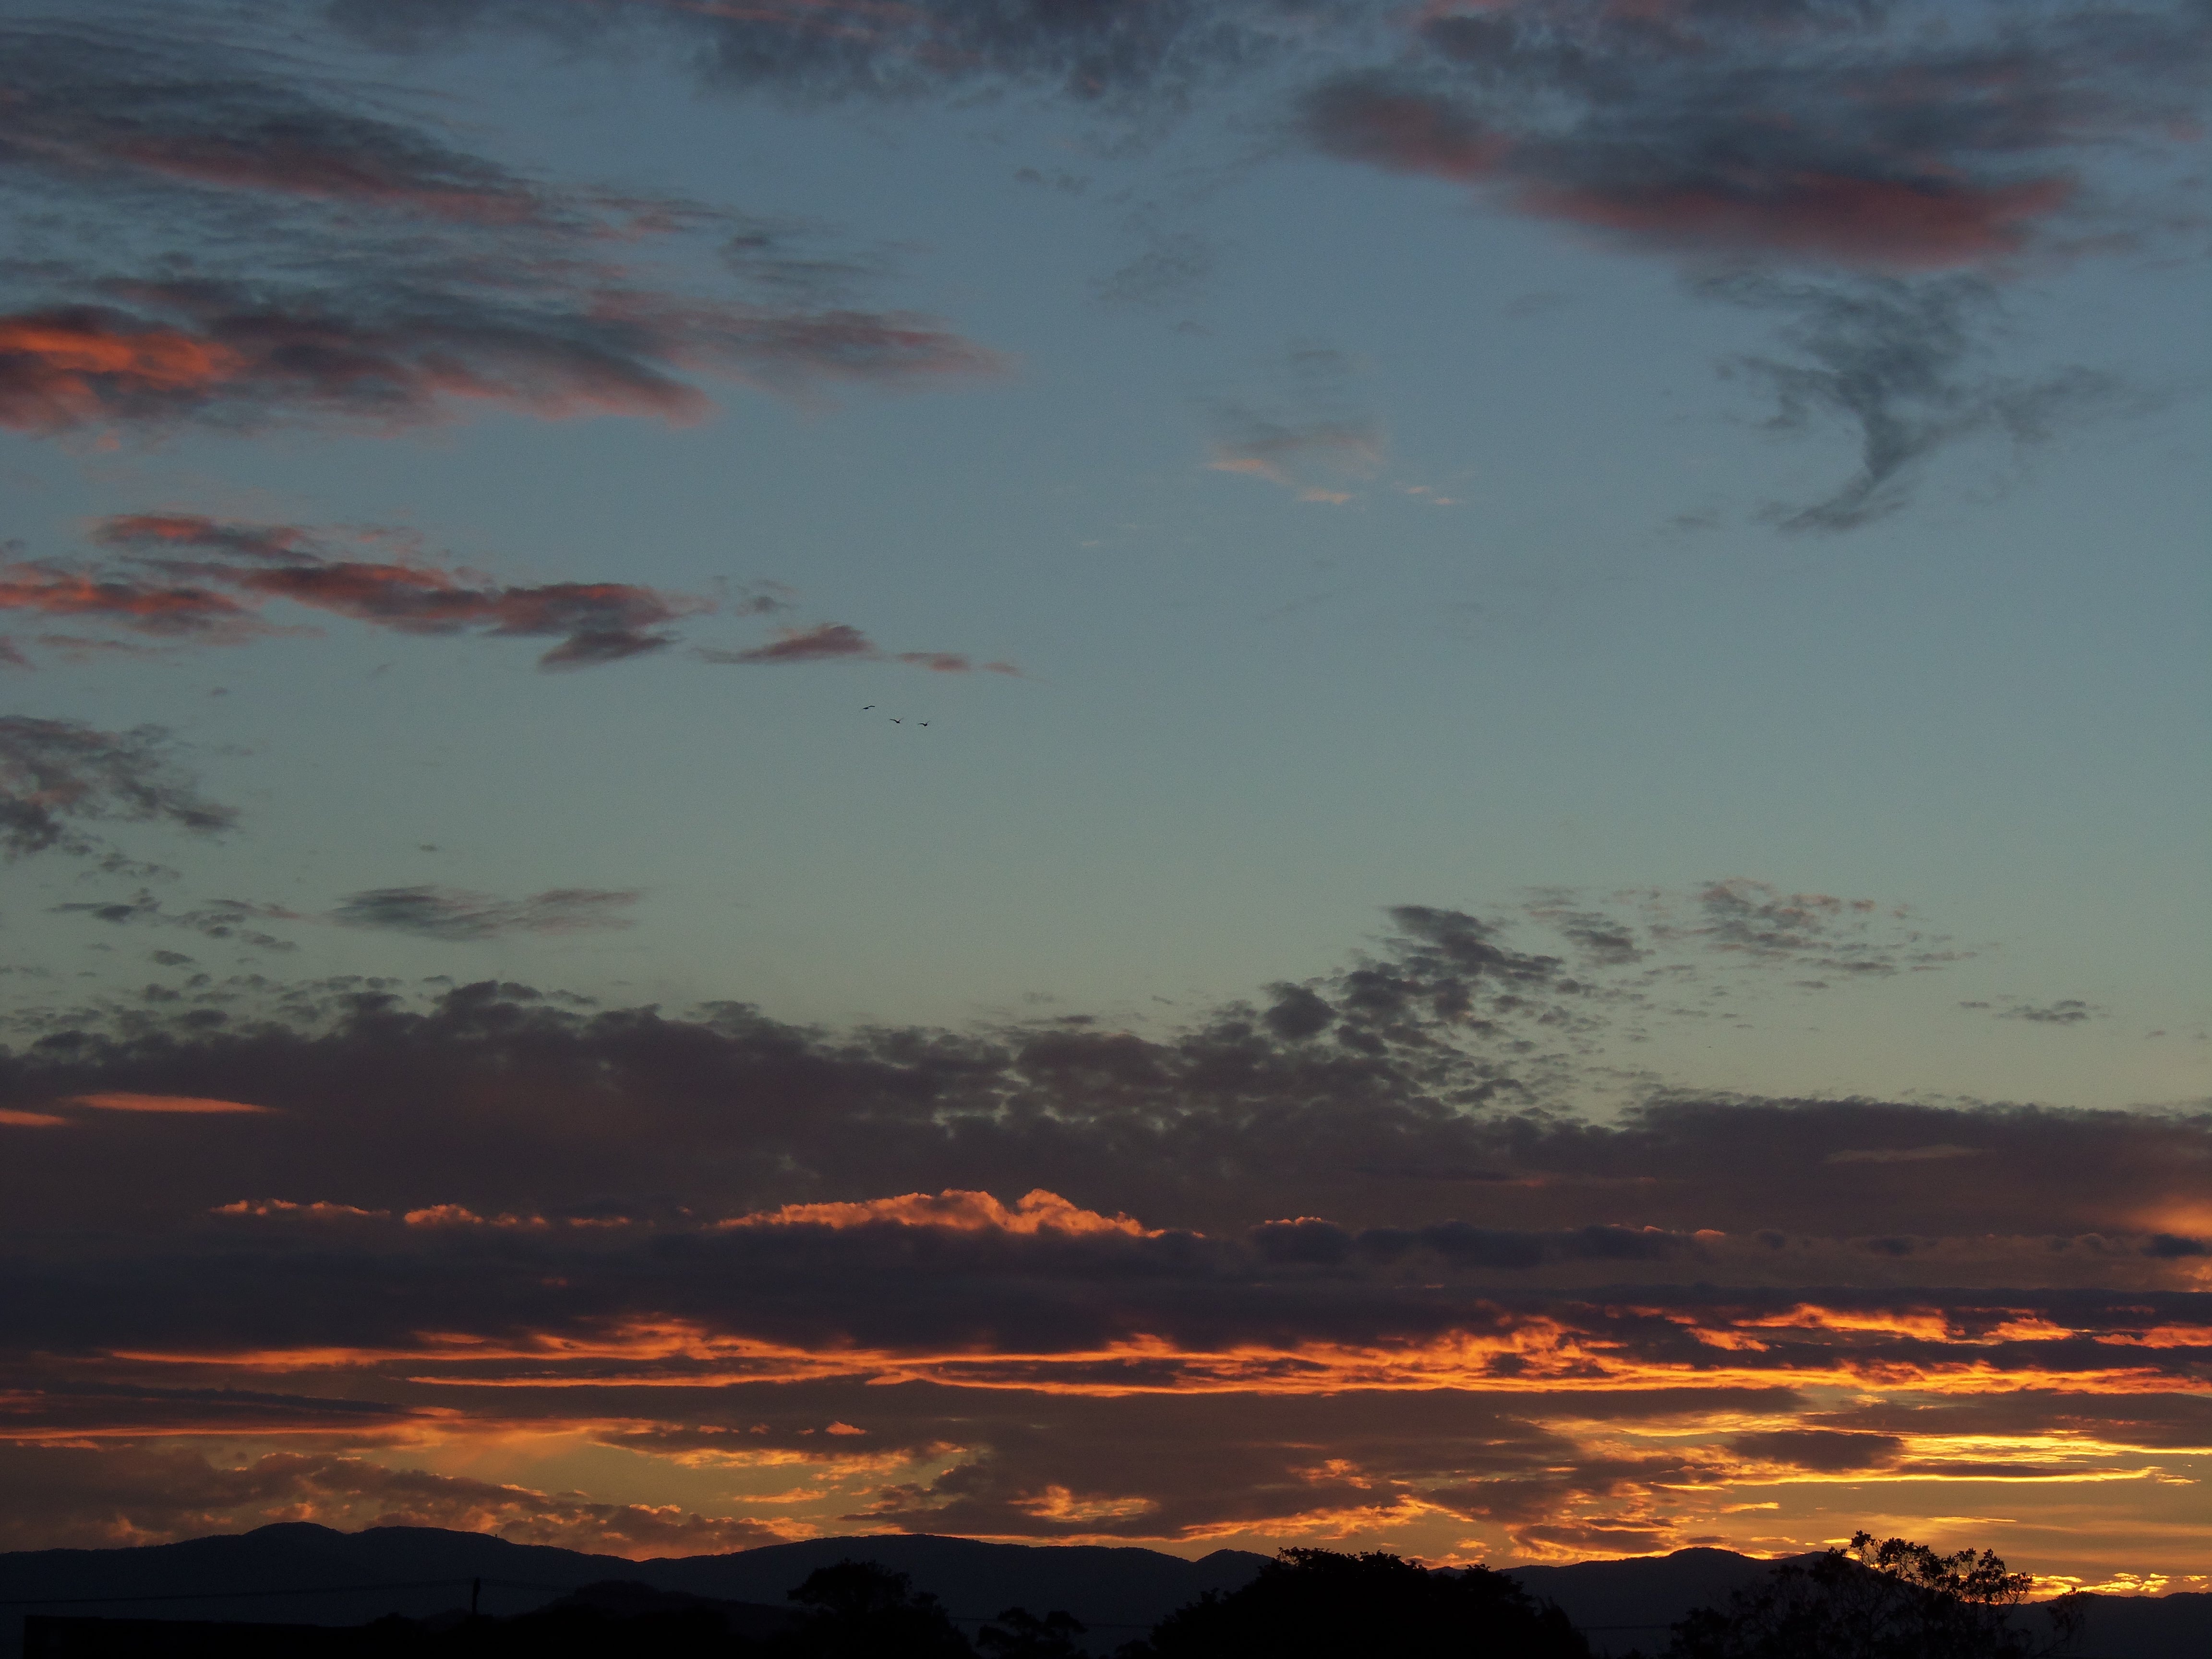
sea, nature, horizon, cloud, sky, sunrise, sunset, morning, dawn, atmosphere, dusk, evening, reflection, afterglow, meteorological phenomenon, atmospheric phenomenon, red sky at morning